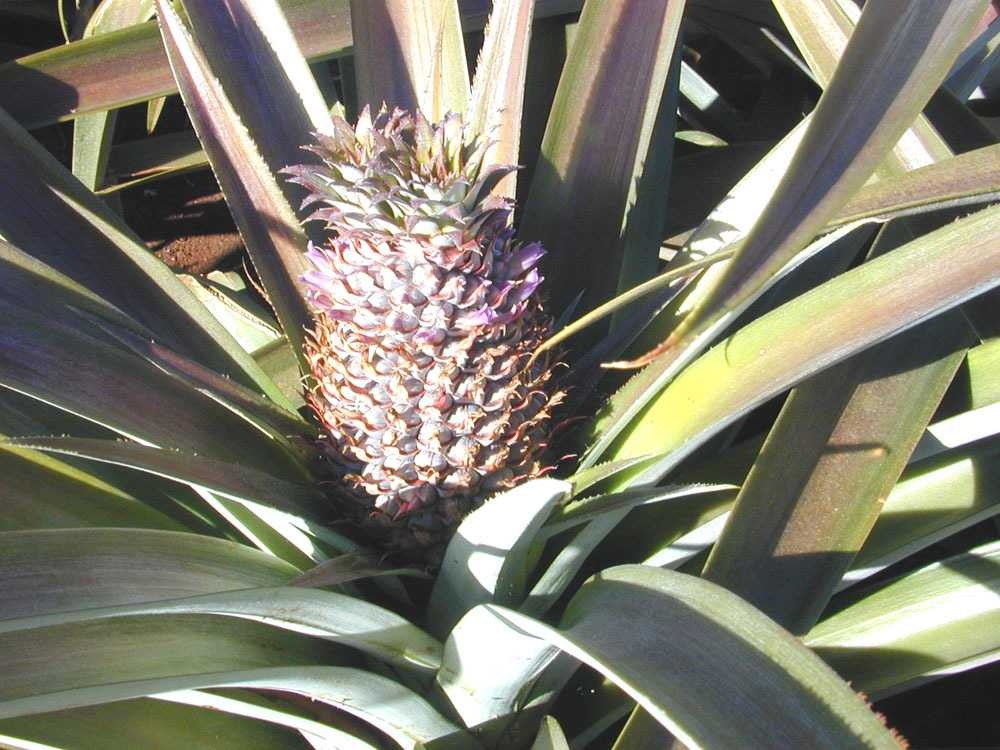
Label: Pineapple